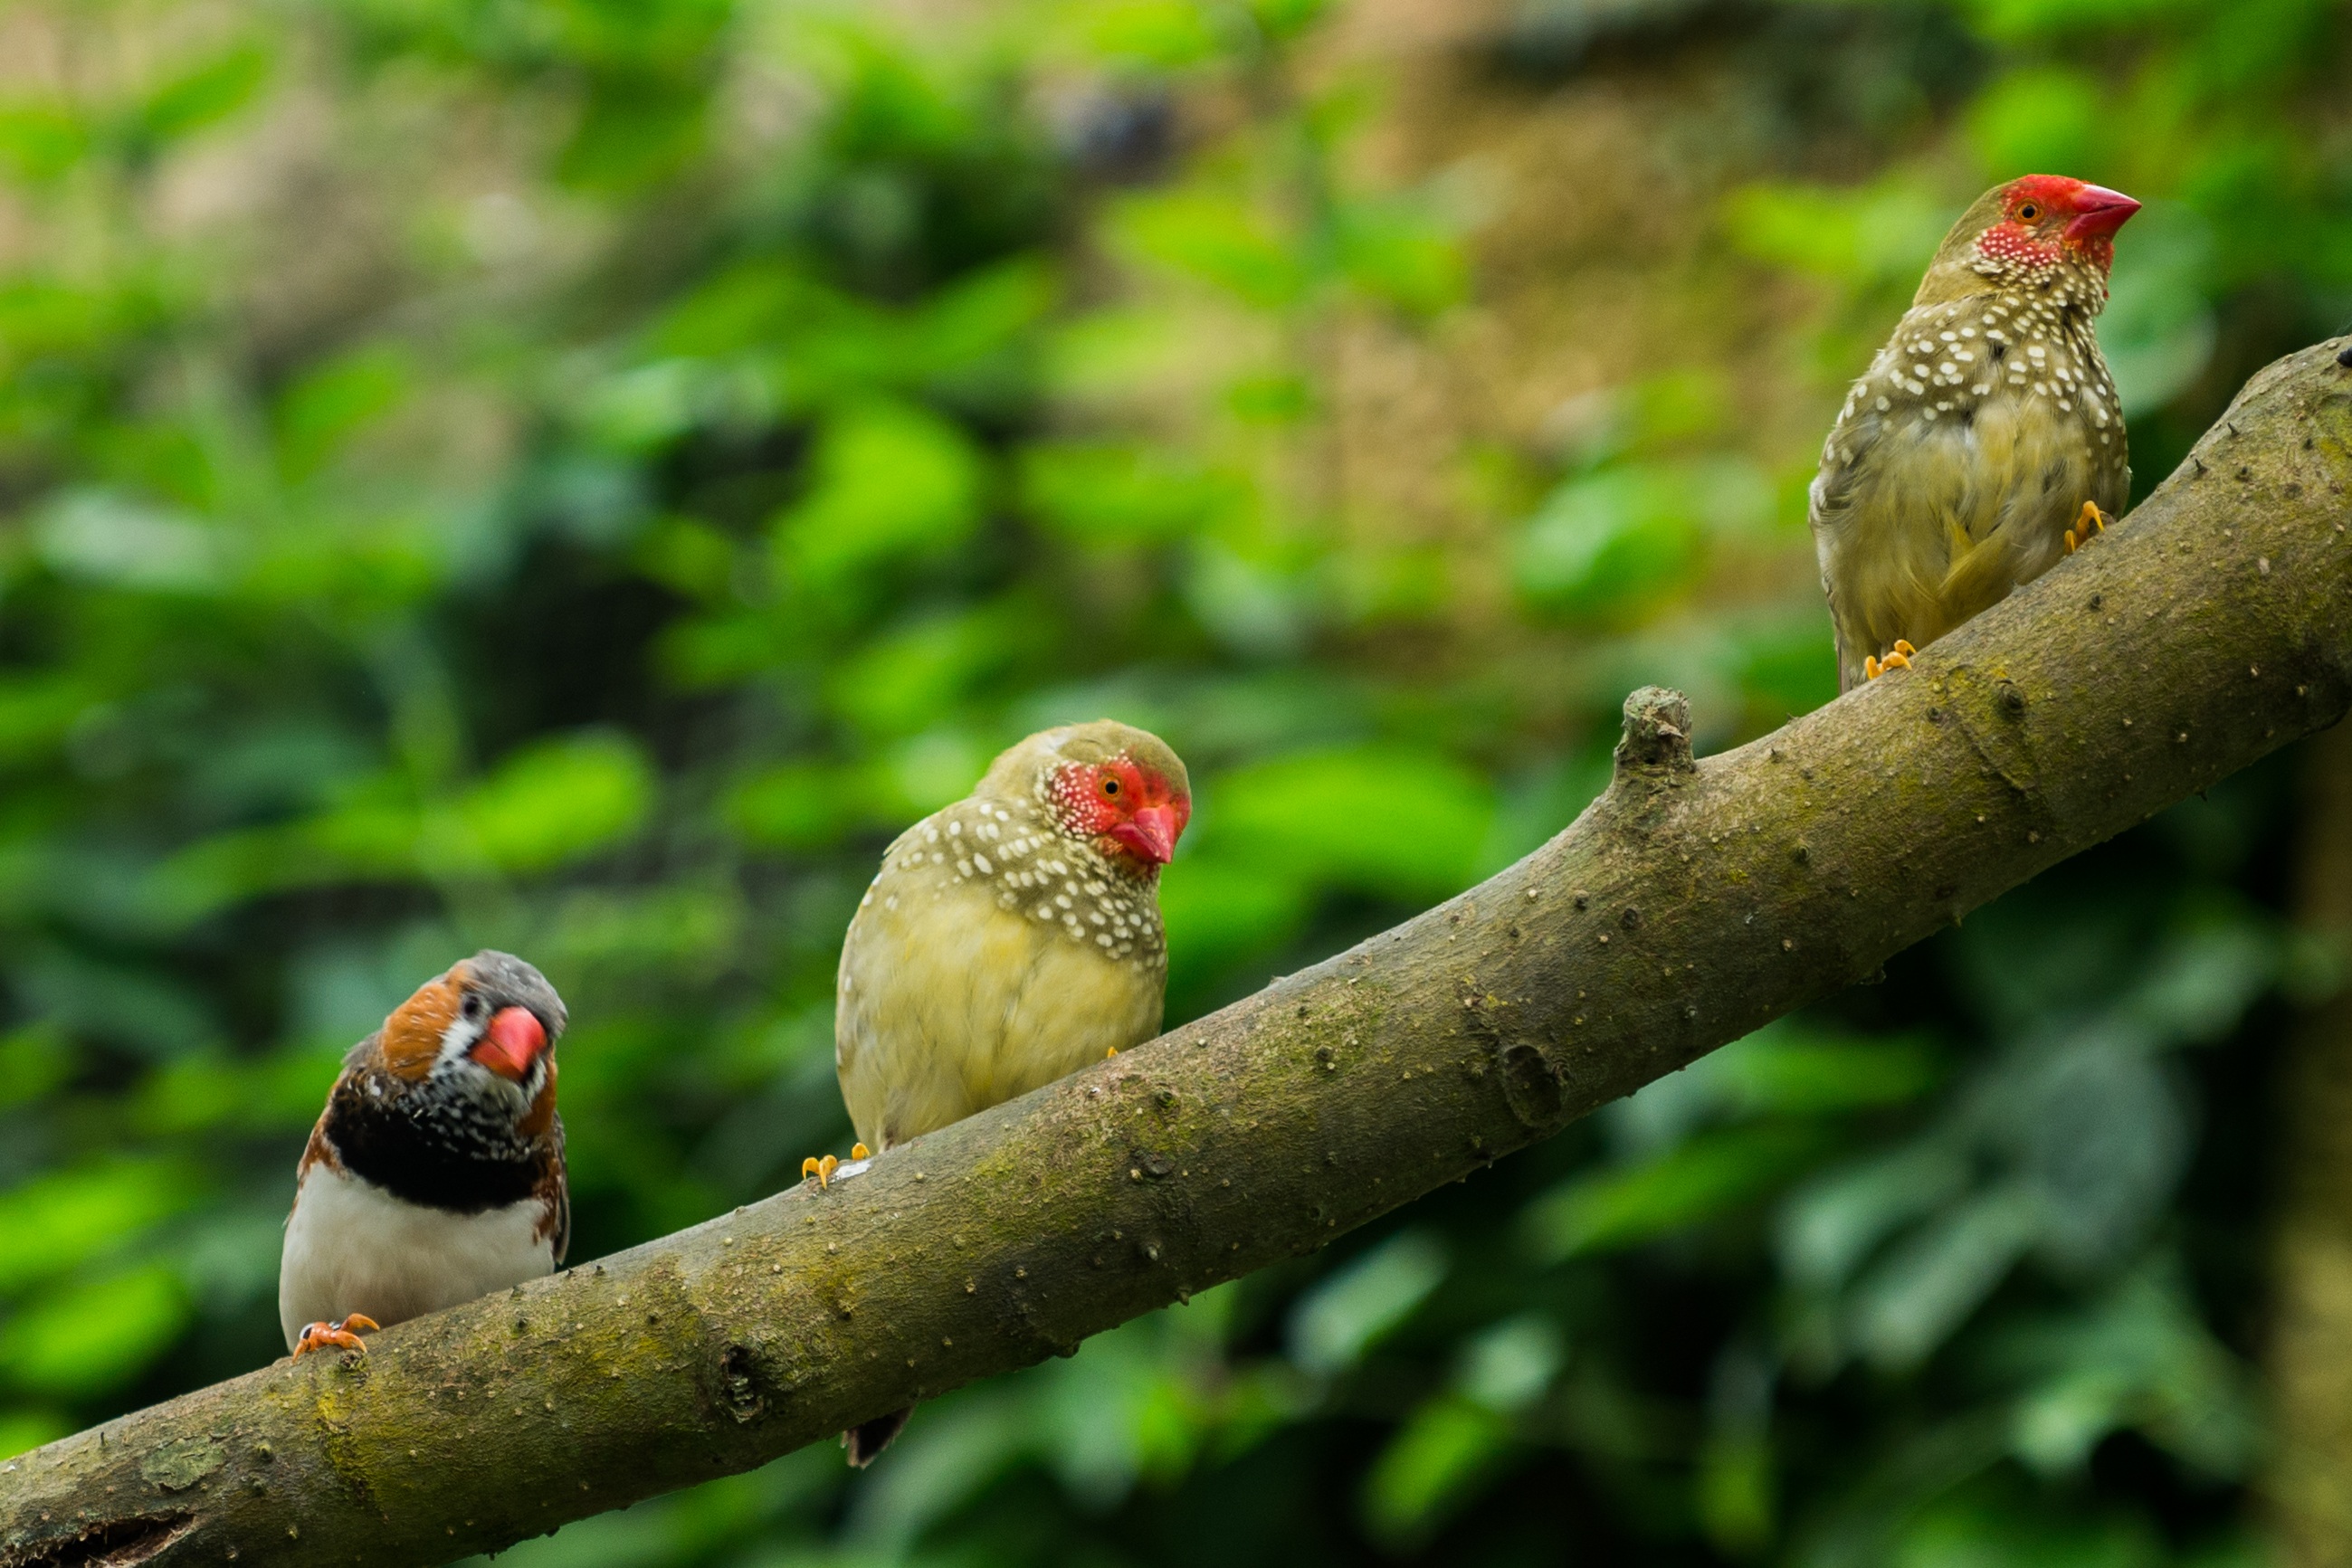
nature, branch, bird, plant, wildlife, green, beak, macro, garden, flora, fauna, leaves, birds, spain, animals, vertebrate, beauty, detail, finch, parakeet, malaga, benalmadena, perching bird, benalm dena mariposario